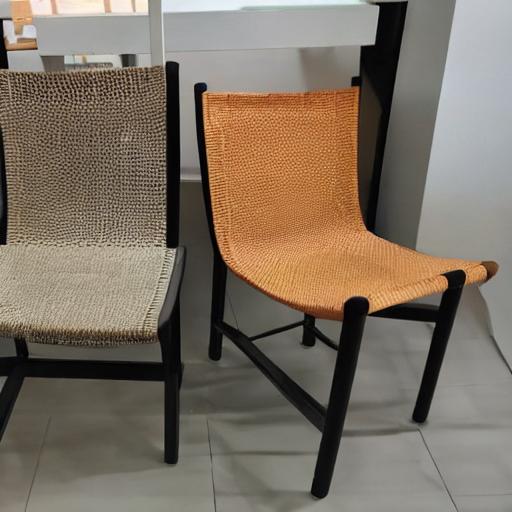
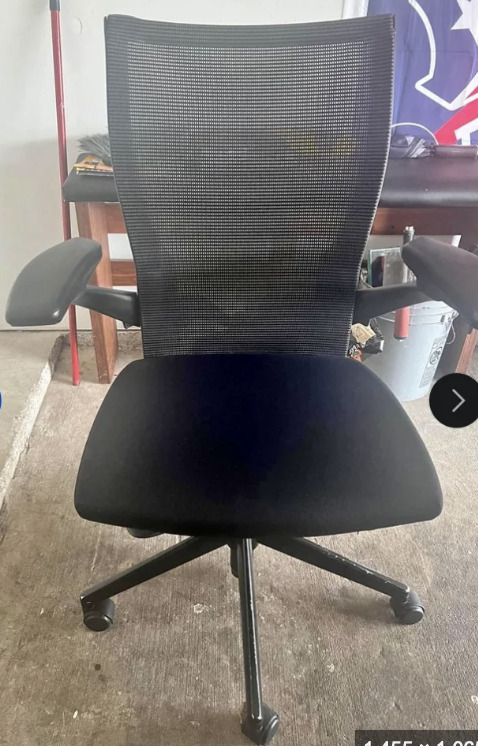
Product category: items_chair
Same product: no